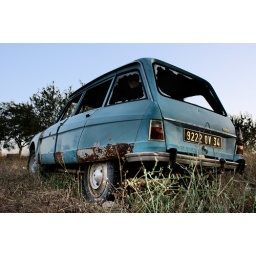
Abandoned car in a field 1